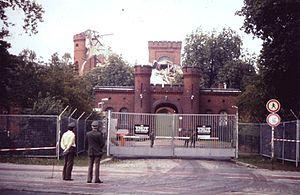
La prison de Spandau était située à l'ouest de Berlin dans le quartier de Spandau en secteur d'occupation britannique et fut célèbre pour ses prisonniers, des anciens dignitaires nazis.